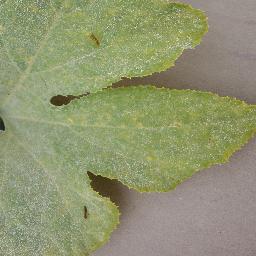
Label: Squash___Powdery_mildew